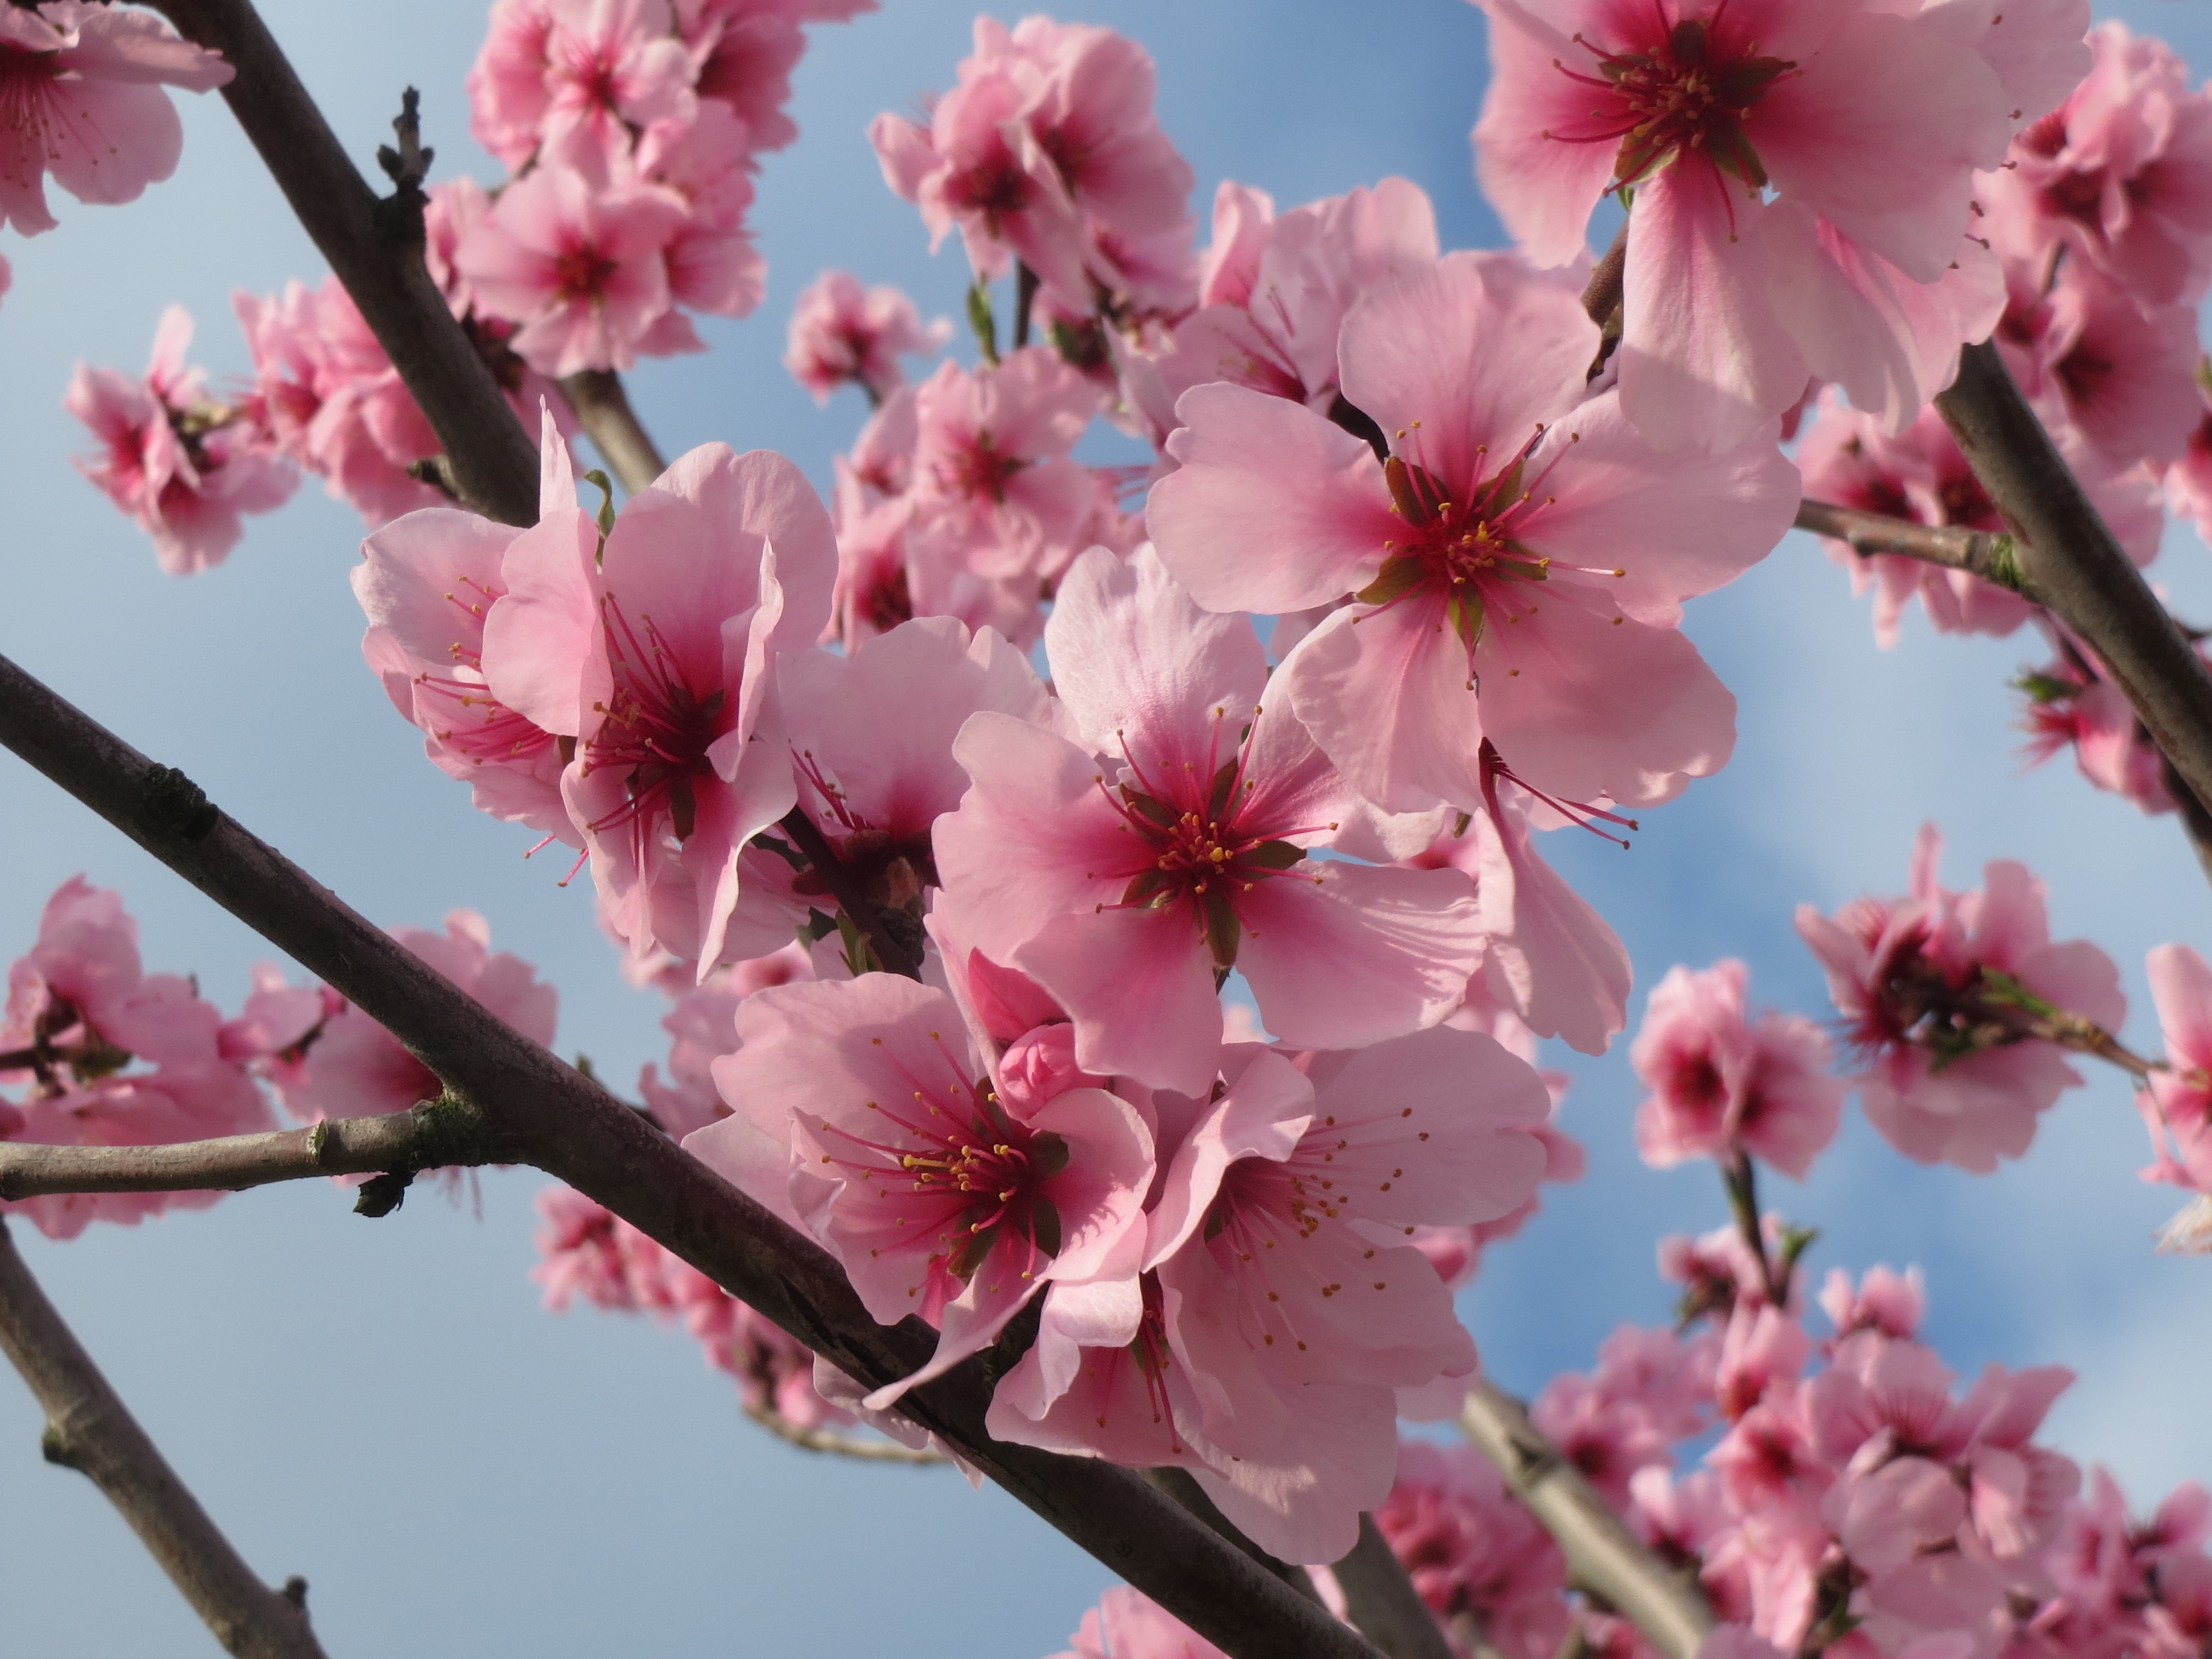
tree, branch, blossom, plant, flower, petal, spring, produce, macro, botany, blooming, pink, flora, cherry blossom, almond, shrub, species, cherry, flowering plant, prunus dulcis, badam, land plant